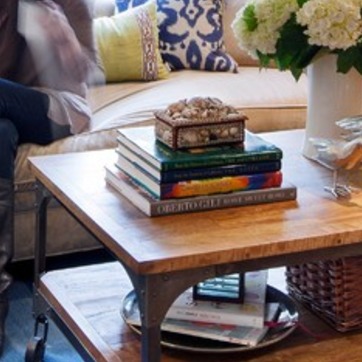
Material: paper